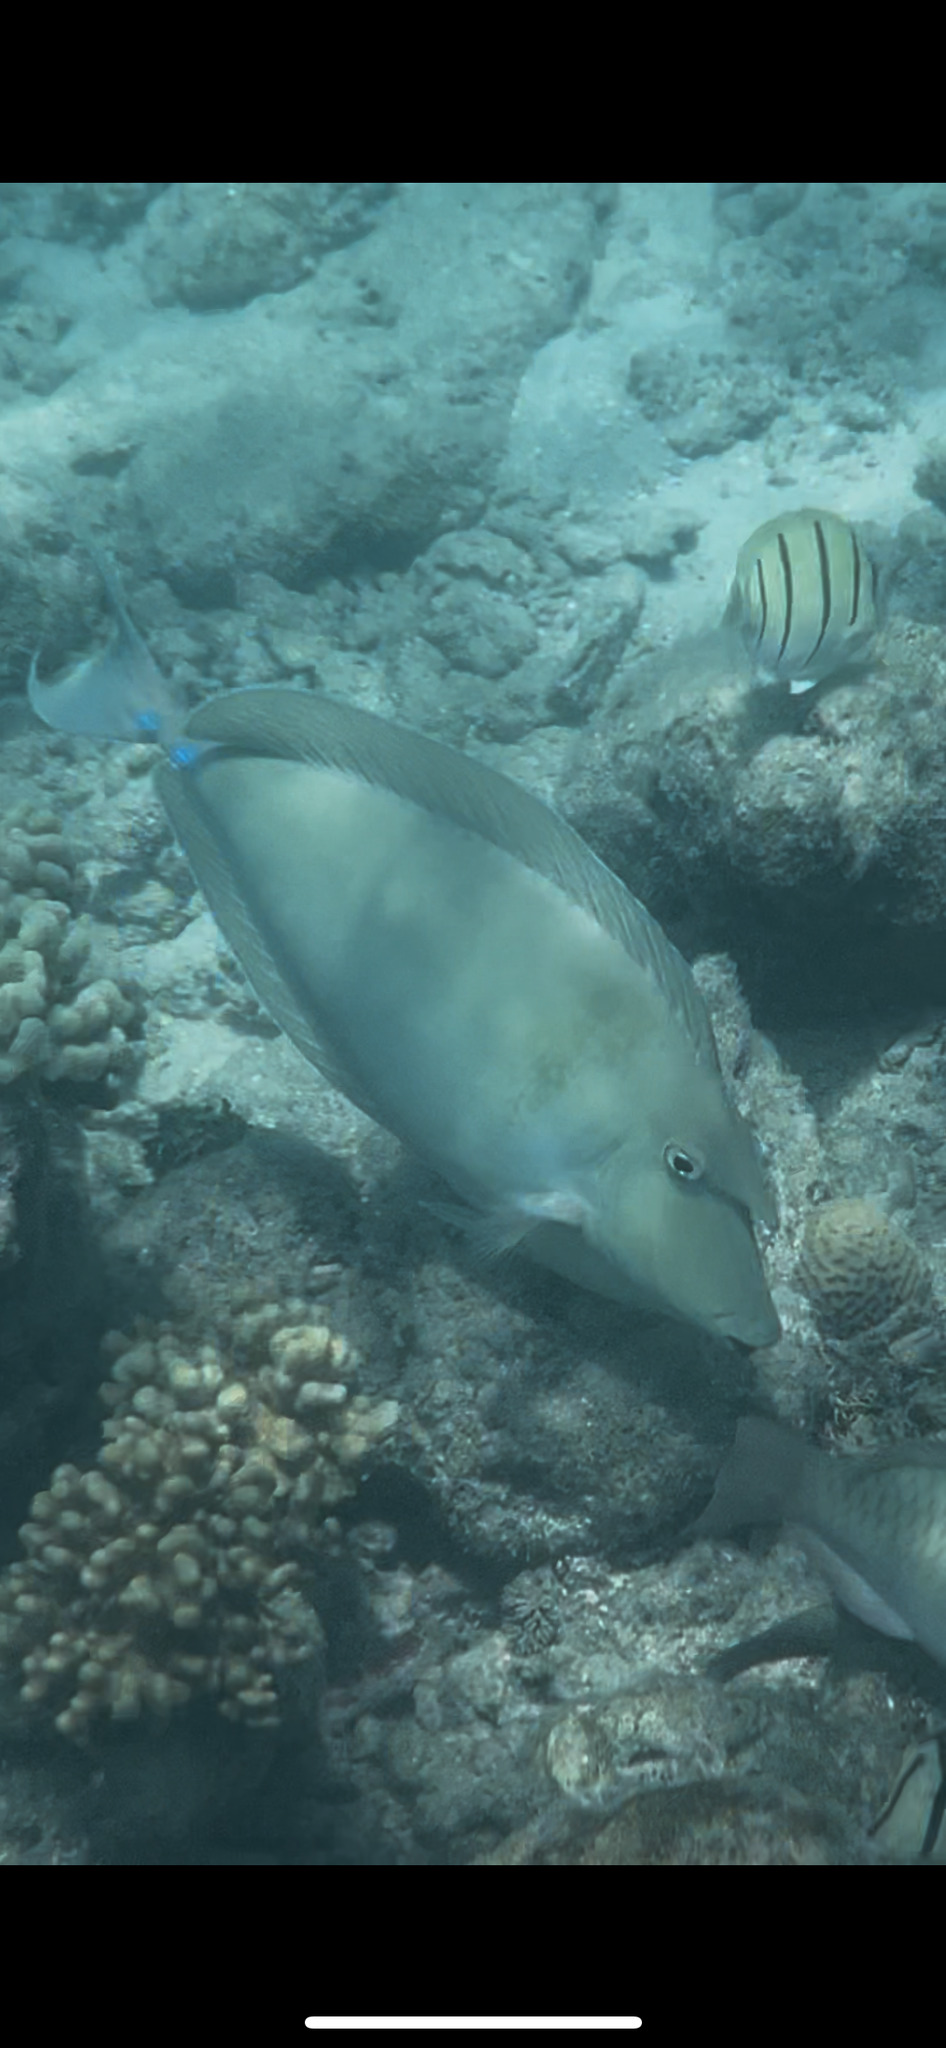
Naso unicornis (Bluespine Unicornfish)